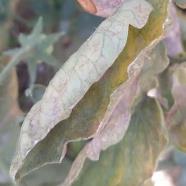
Crop: Tomato
Condition: mite-d